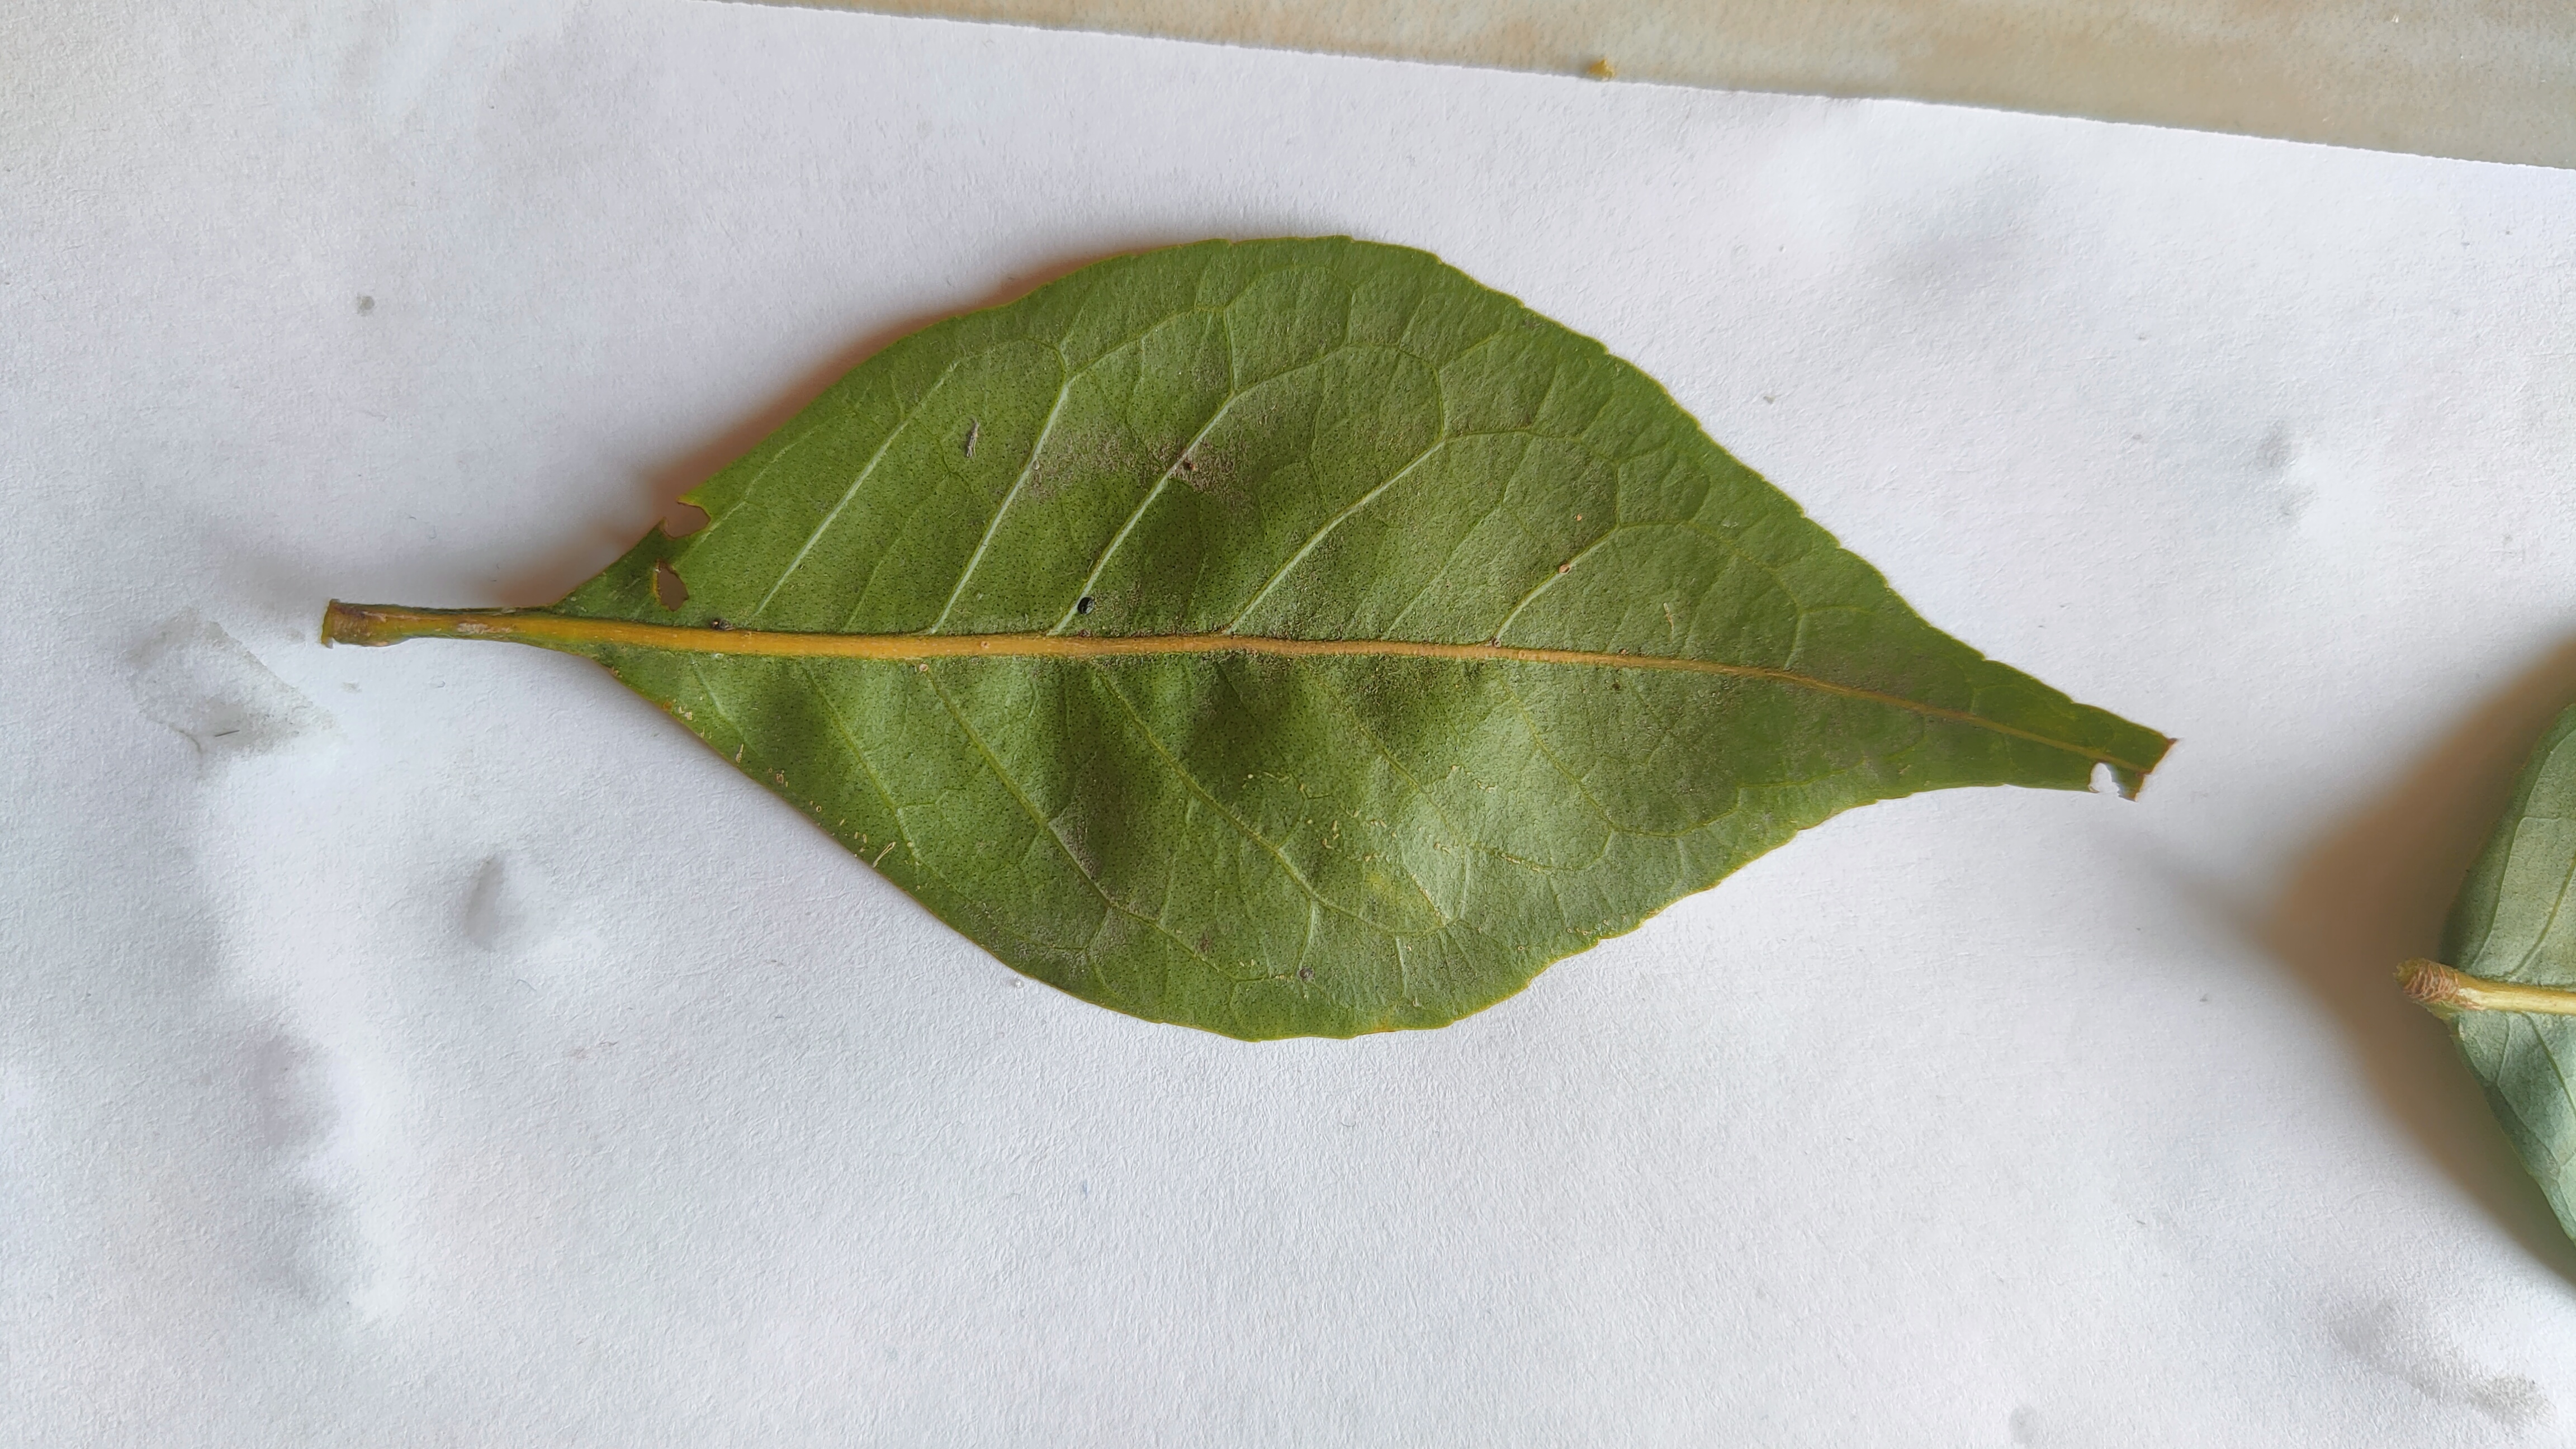
Leaf variety: Aegle marmelos